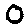
Label: 0